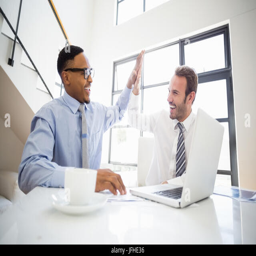
businessmen giving a high five while at a meeting